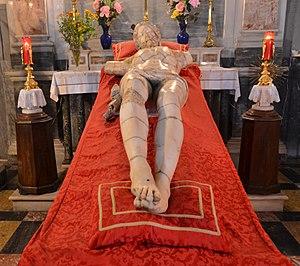
L'église San Carlo all'Arena est une église néoclassique de Naples située dans le quartier homonyme du cœur historique de la cité parthénopéenne, via Foria près de la piazza Cavour. Elle est dédiée à saint Charles Borromée et dépend de l'archidiocèse de Naples.